Old College Hill Post Office

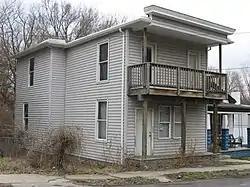
Front and western side

The Old College Hill Post Office is a historic former commercial building in the College Hill neighborhood of Cincinnati, Ohio, United States. Built in the 1840s to serve a tiny college town community, it has experienced extensive alterations, but enough of its original qualities remain that it was named a historic site in the 1970s.